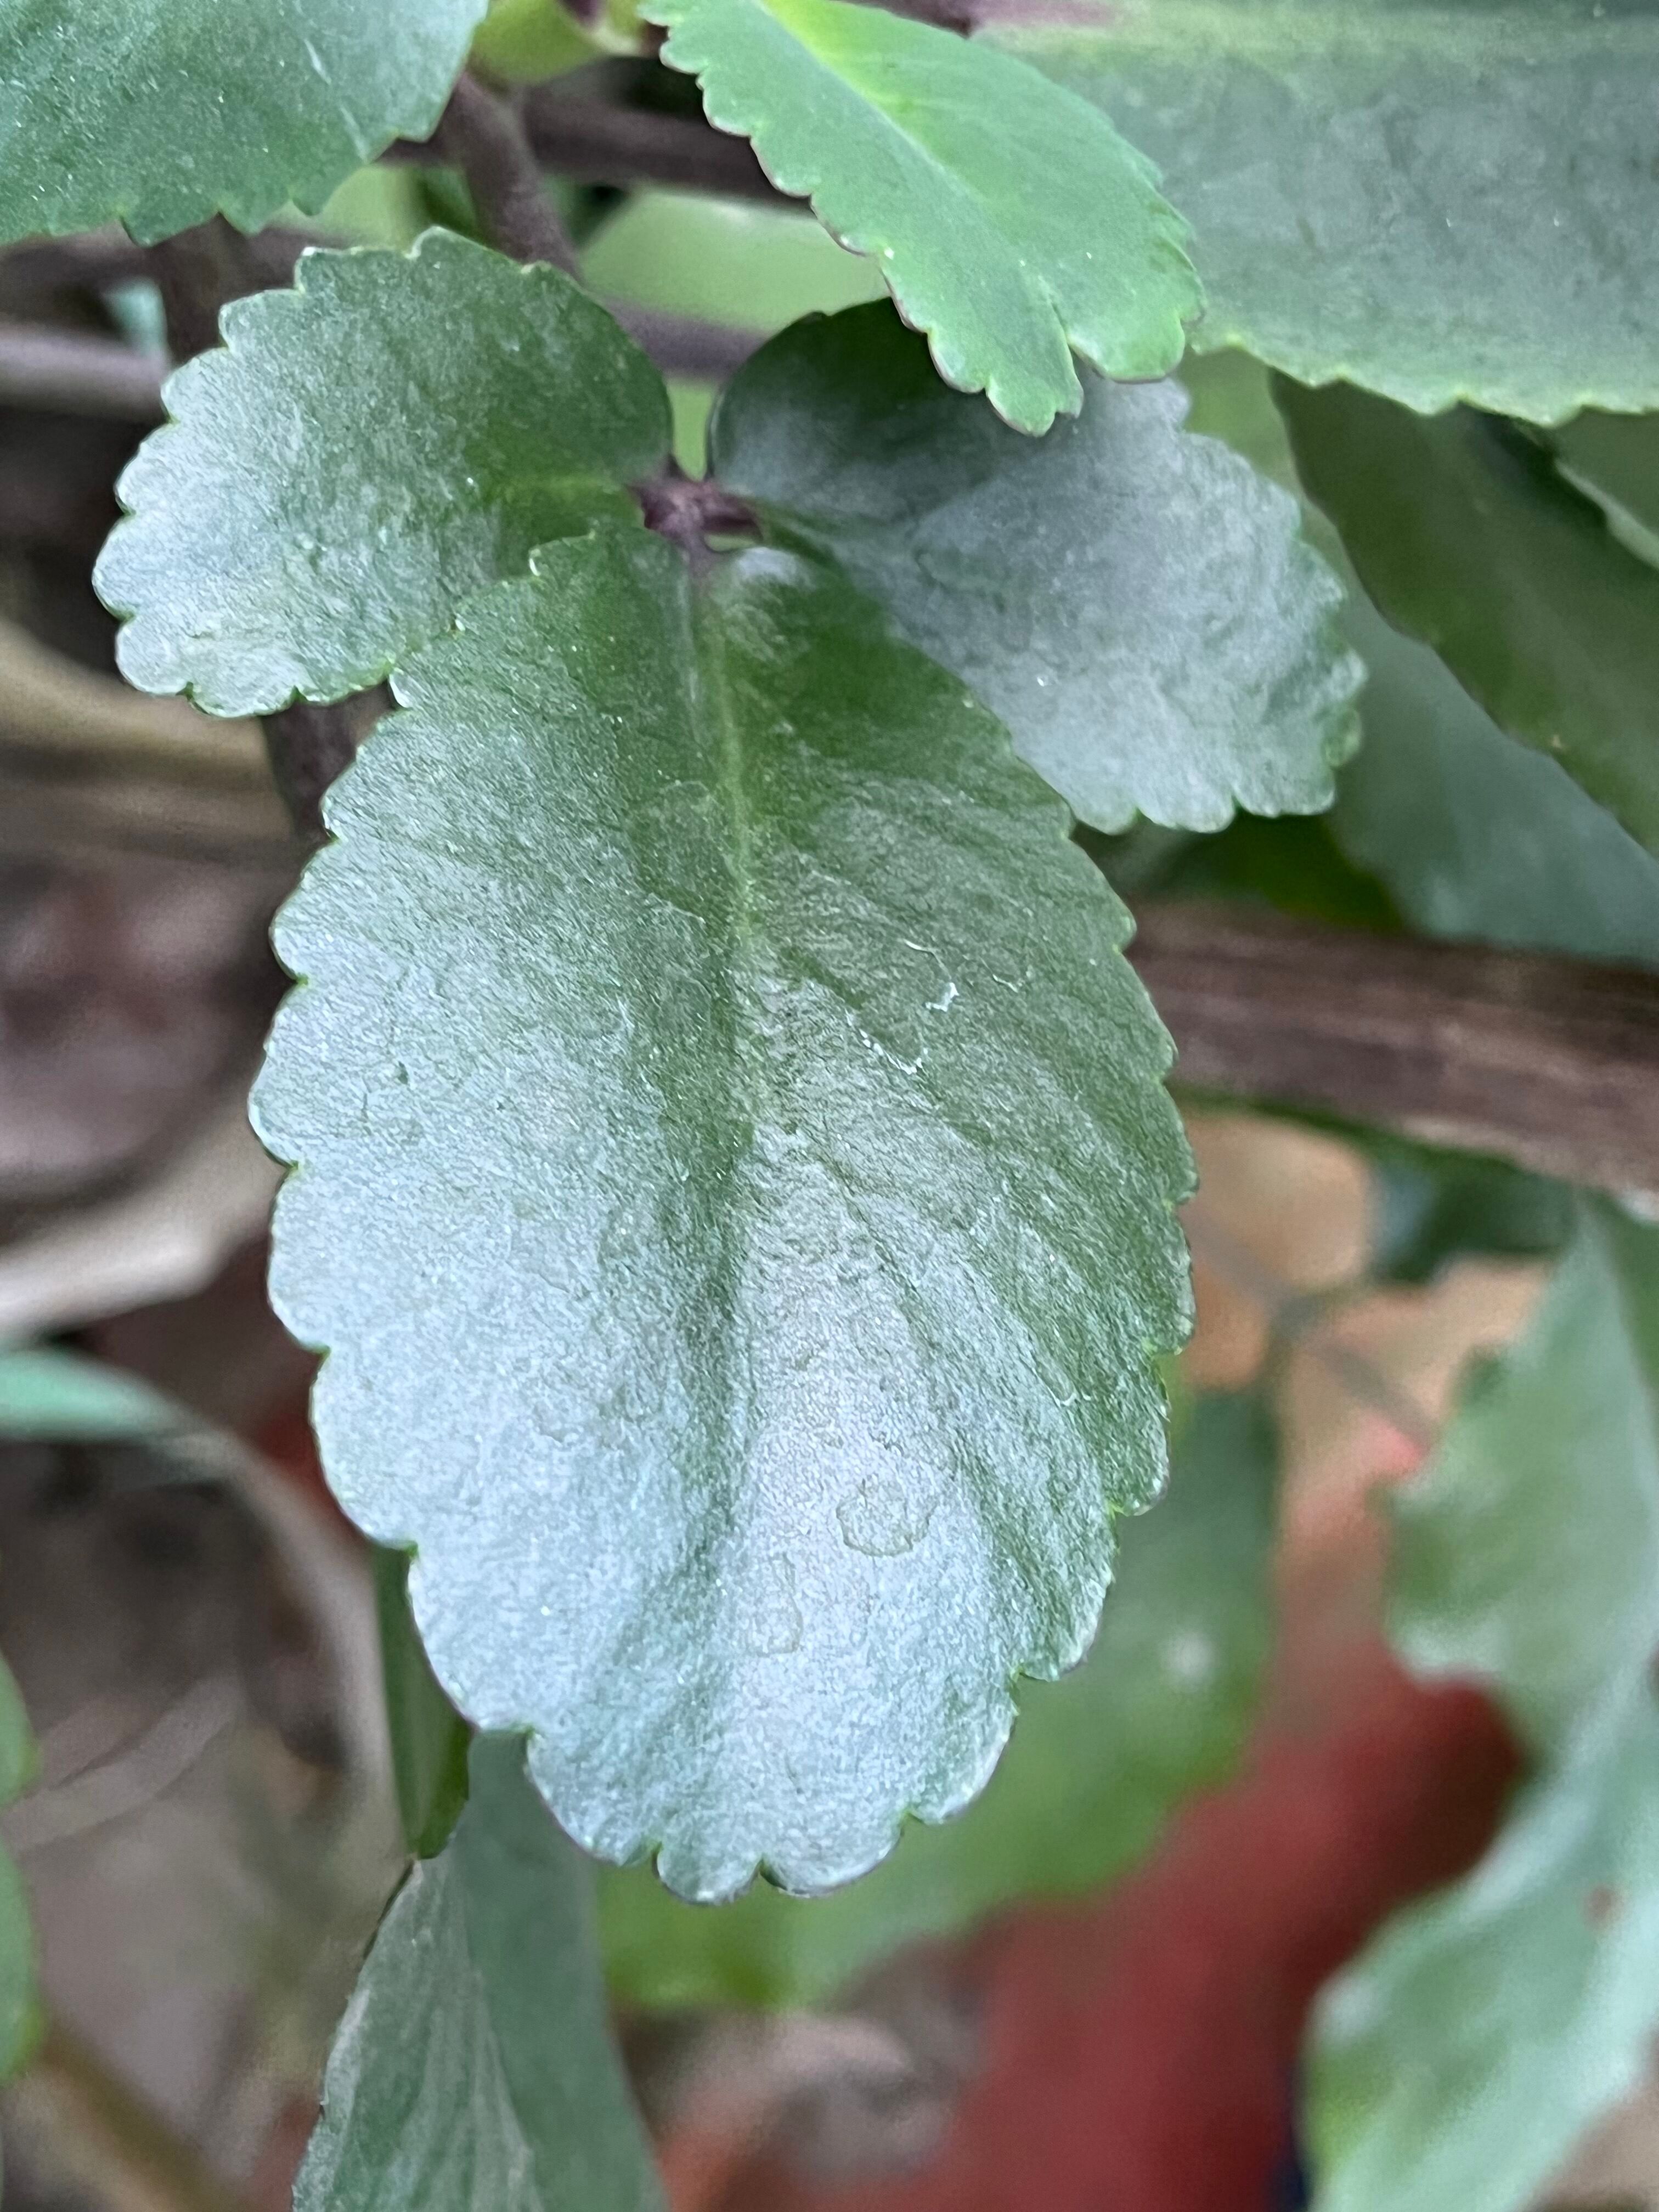
Plant species: kalanchoe-pinnata